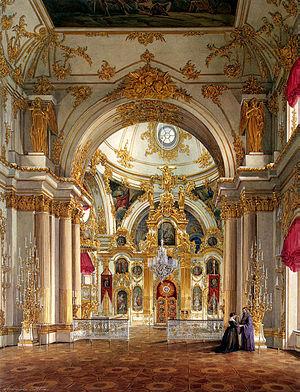
La Grande église du Palais d'Hiver ou Cathédrale de la Sainte-Face est un ancien palais qui servait d'église orthodoxe au Palais d'Hiver de Saint-Pétersbourg. C'est l'un des rares sites qui a conservé l'aspect original rococo du Palais d'Hiver, que lui a donné Bartolomeo Rastrelli. L'intérieur a été ravagé par un Incendie du Palais d'Hiver, puis a été réaménagé en 1839 par Vassili Stassov.
Alexandre Terebeniov ou Alexandre Terebeniev, né le 9 janvier 1815 à Saint-Pétersbourg, dans l'Empire russe, et mort le 31 juillet 1859, à Saint-Pétersbourg est un sculpteur, membre de l'Académie russe des beaux-arts, auteur du portique du Nouvel Ermitage.
La Vierge de Philerme est une icône certainement d'origine byzantine, actuellement exposée au Musée d'Art et d'Histoire de Cetinje. Elle est séparée d'un morceau de la Vraie Croix et de la relique de la main de Saint-Jean-Baptiste qui demeurent au Monastère de Cetinje au Monténégro.